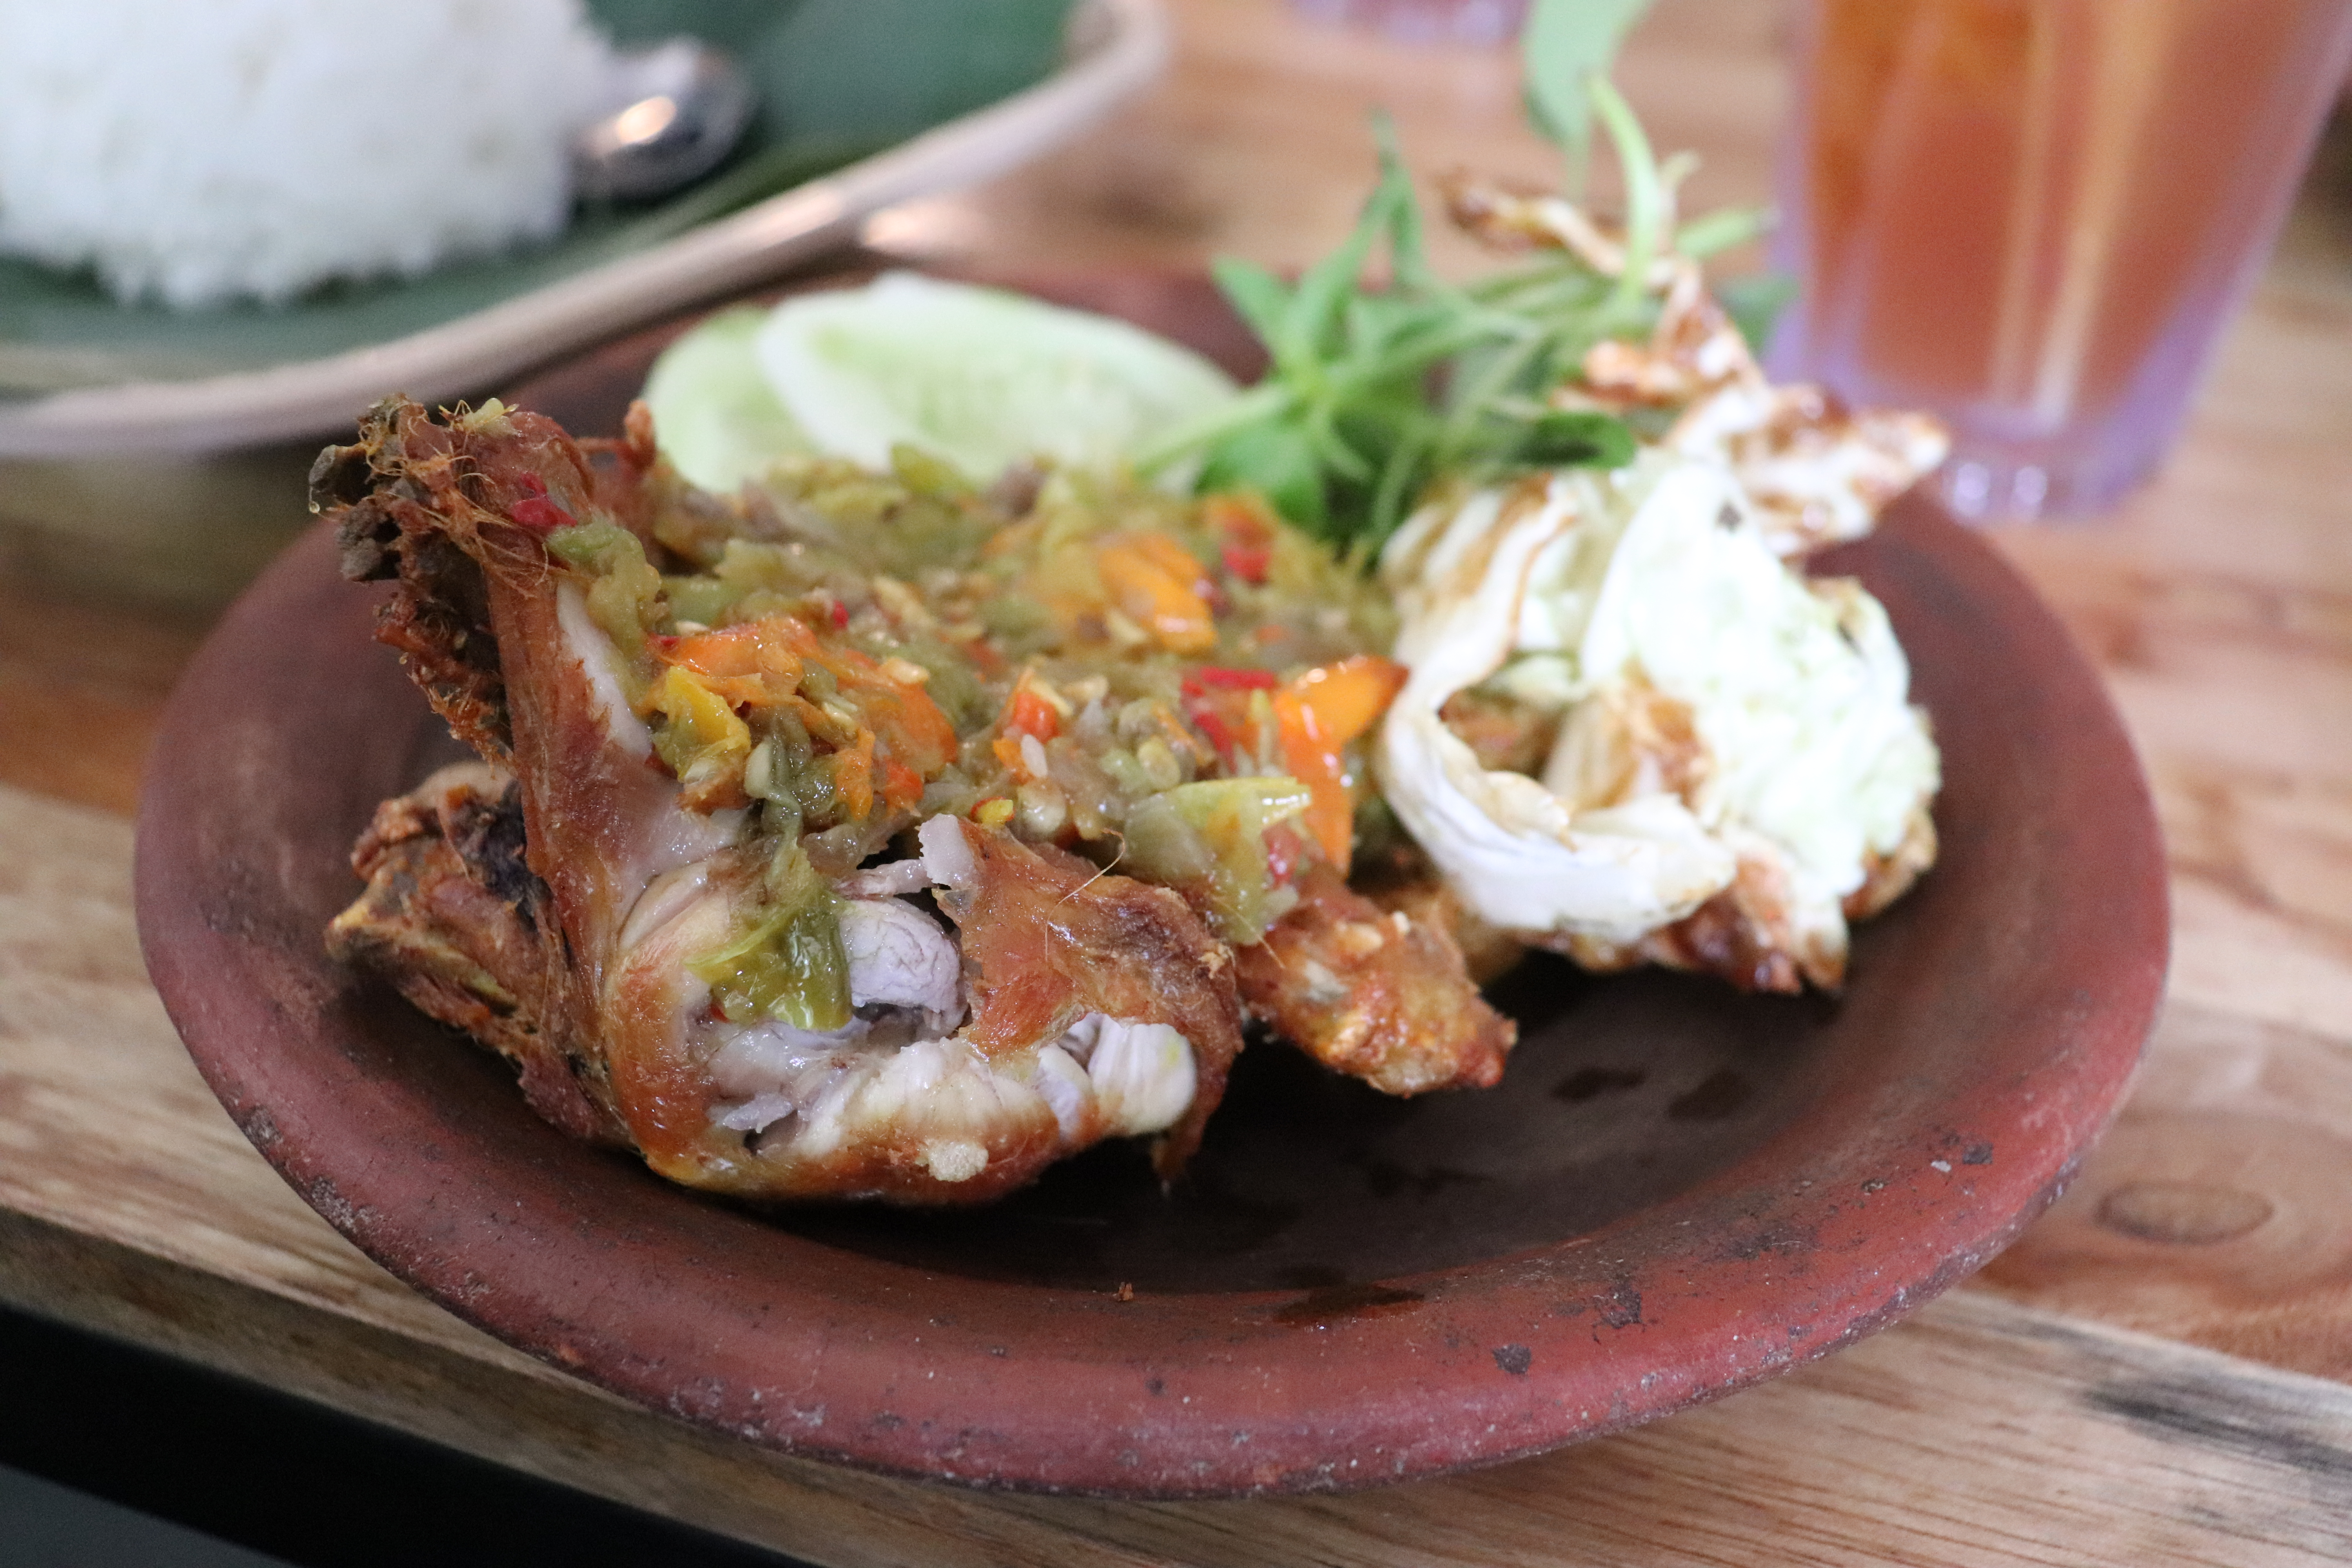
chicken, food, delicious, dish, cuisine, ingredient, produce, recipe, staple food, meat, fried food, mediterranean food